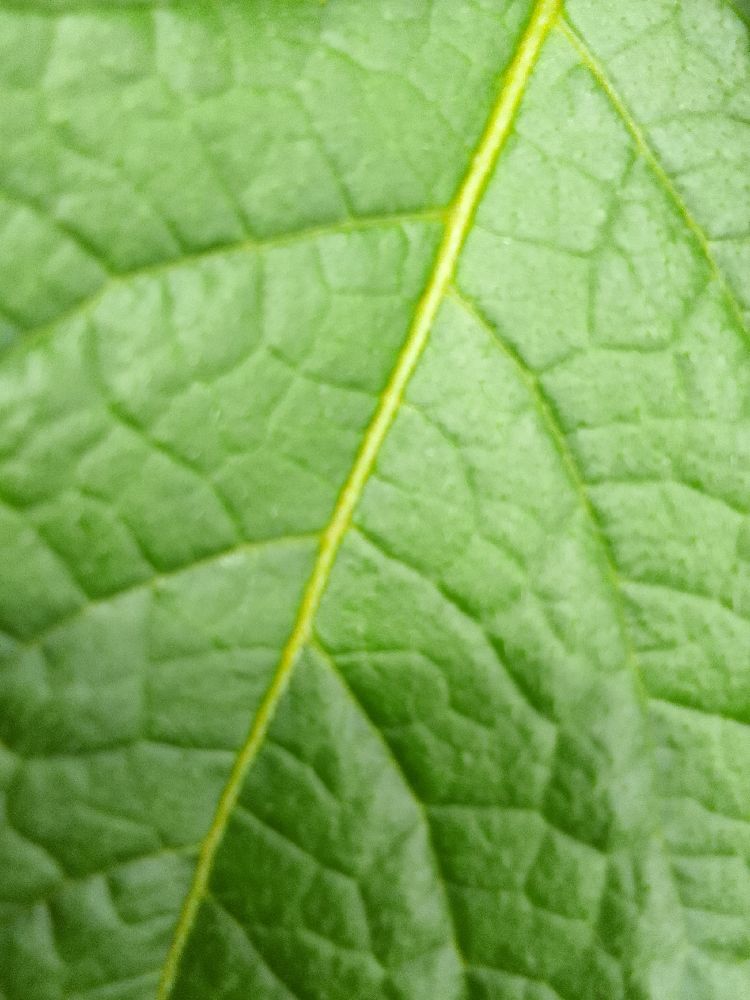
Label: Healthy